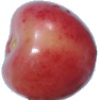
Label: cherry_rainier